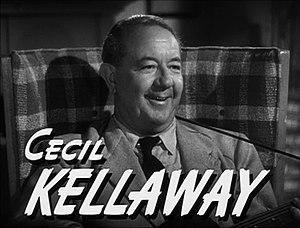
Cecil Kellaway est un acteur britannique, né le 22 août 1890 au Cap, et mort le 28 février 1973 à Hollywood, en Californie.
Le facteur sonne toujours deux fois est un film américain de Tay Garnett sorti en 1946, d'après le roman éponyme de James M. Cain publié en 1934.